Polish flat

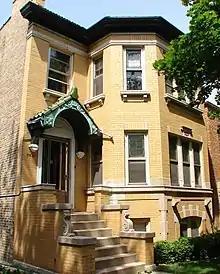
A two-flat in Chicago's Portage Park neighborhood

A Polish flat (sometimes referred to as a German duplex) is a two-family home with separate entrances, with the units stacked on top of one another instead of side by side. Most homes of this type were constructed in the early 20th century.